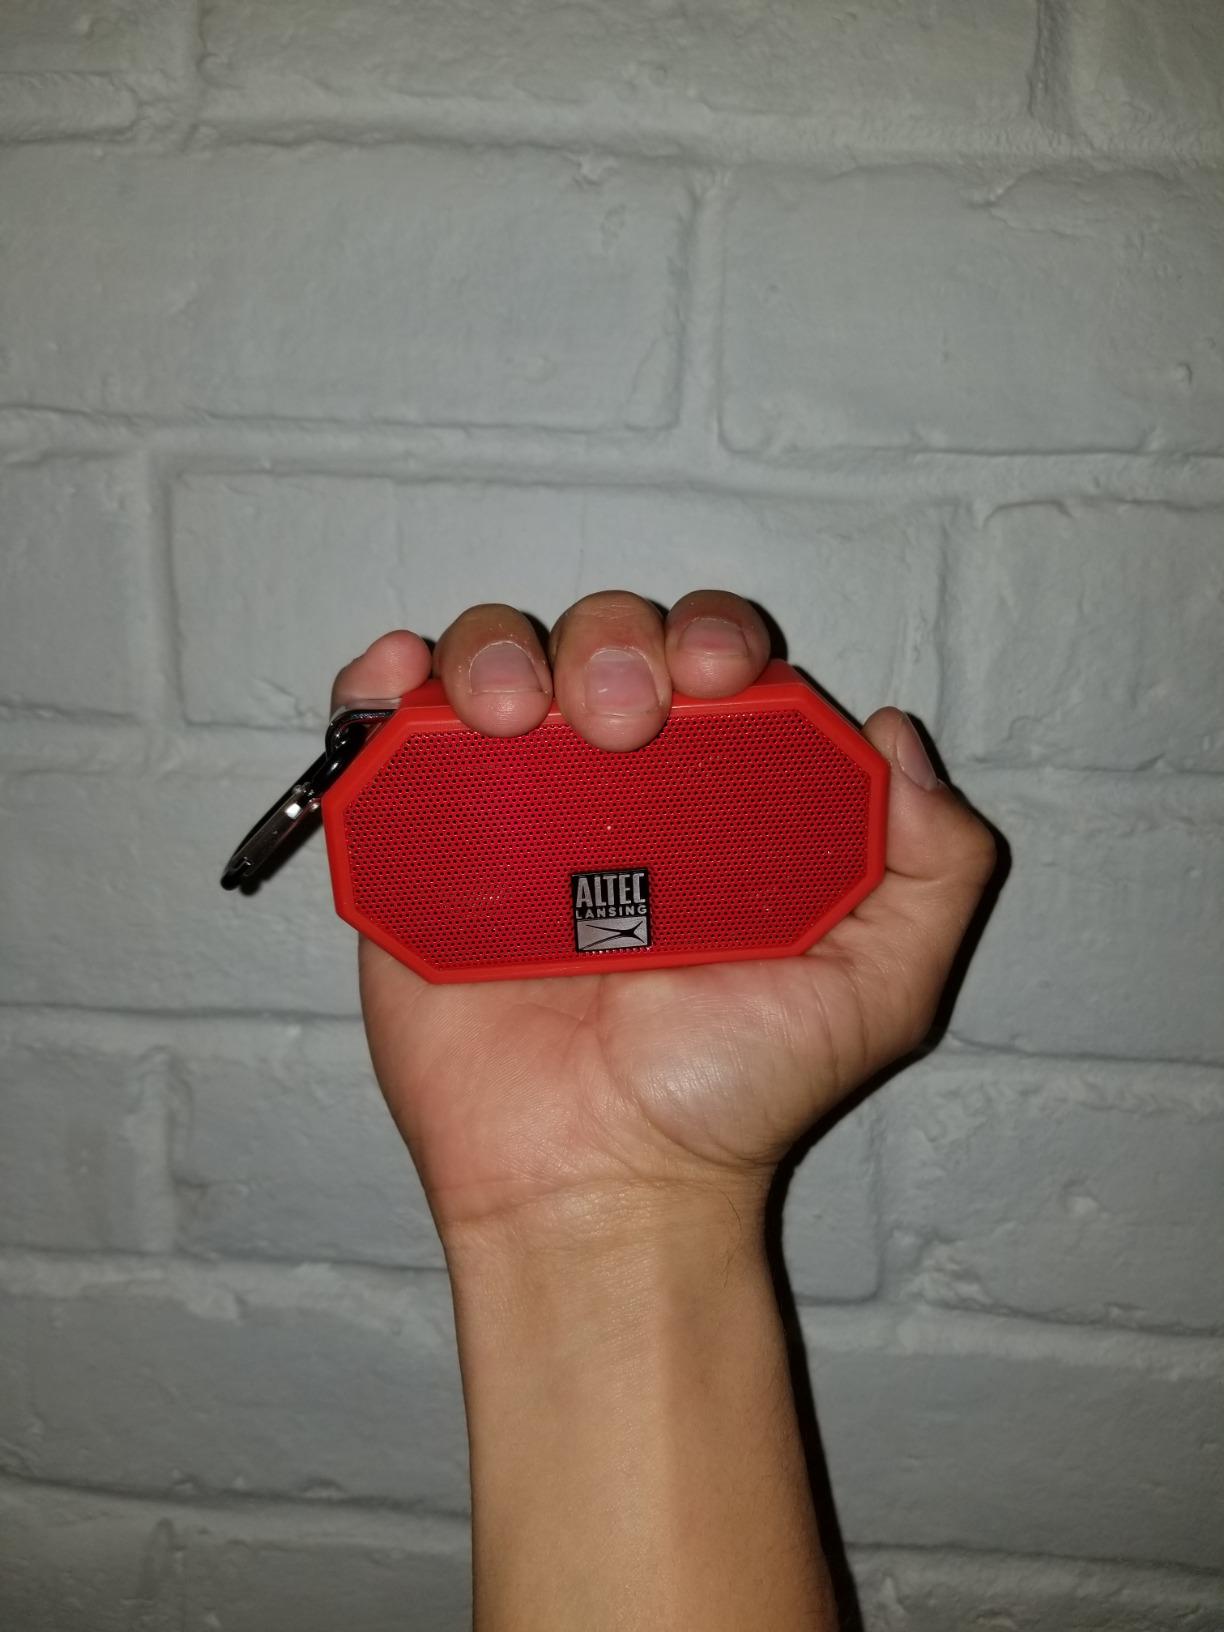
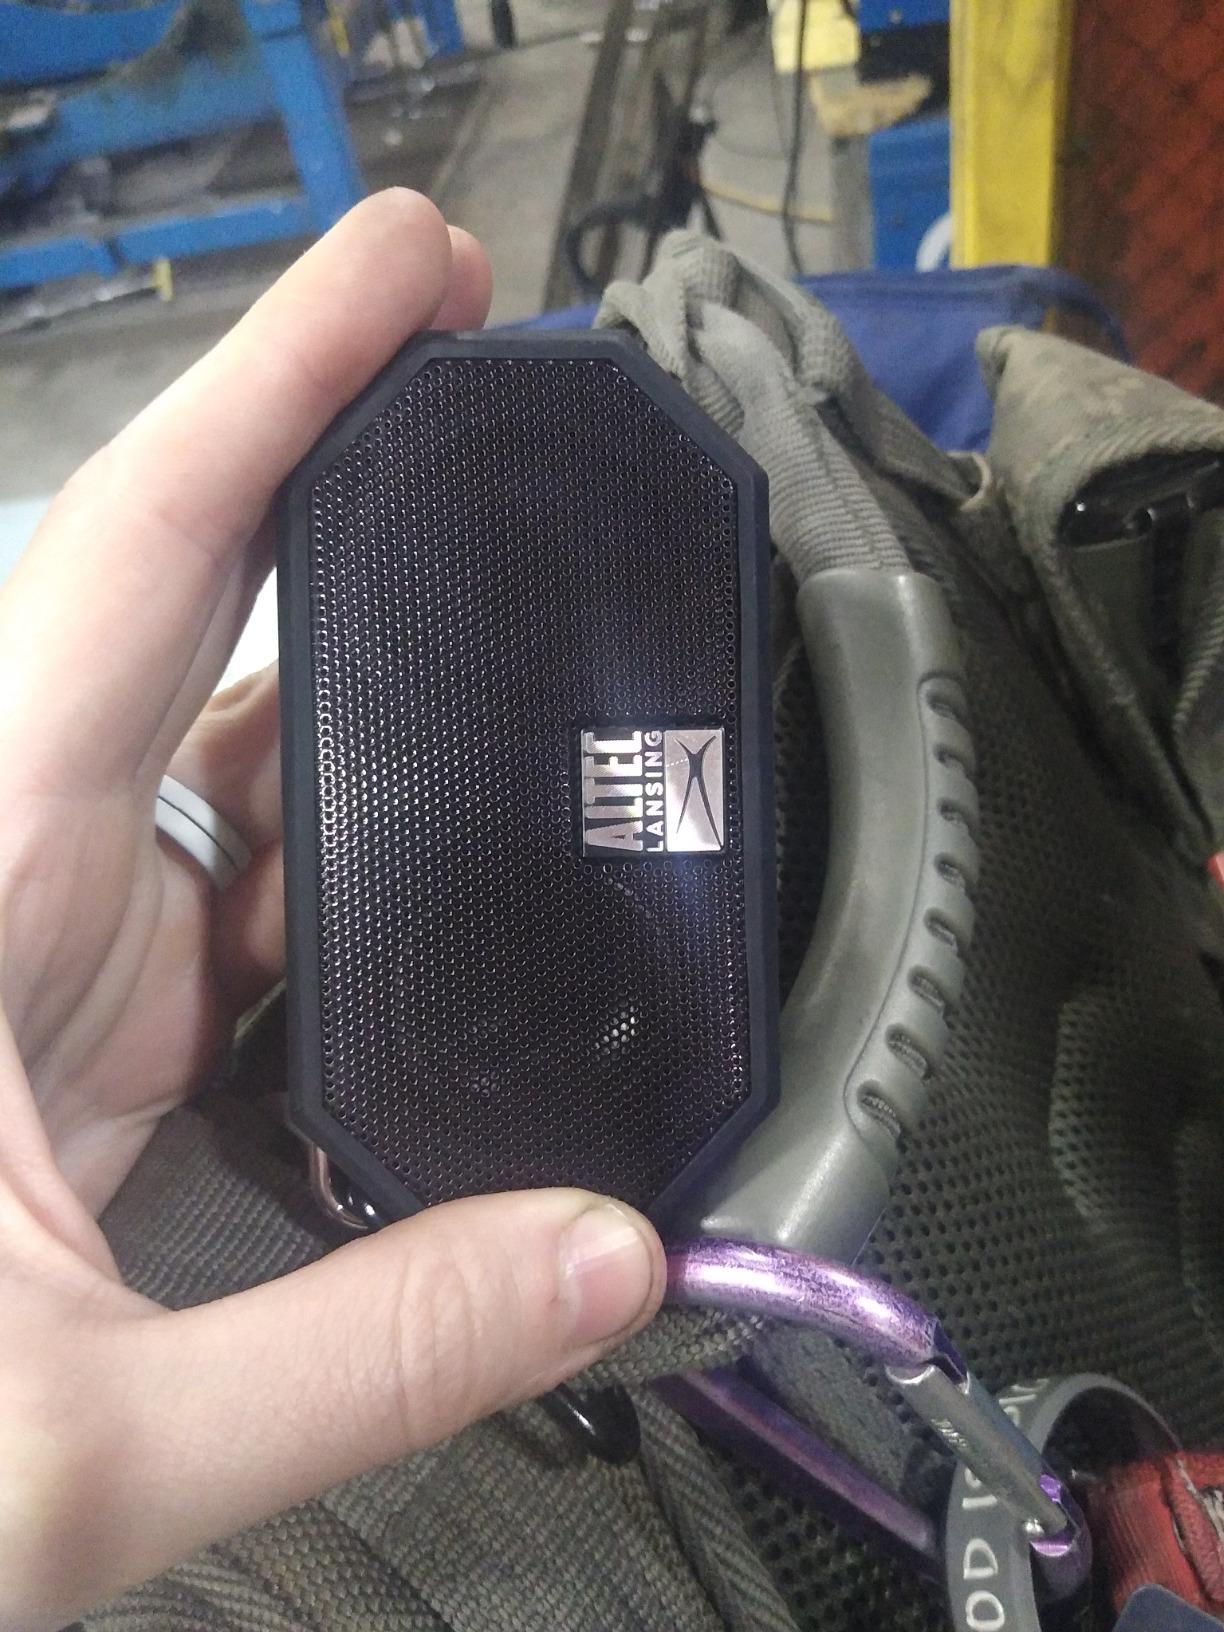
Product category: speaker
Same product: no